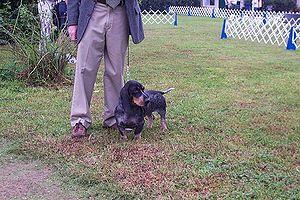
Le basset bleu de Gascogne est une race de chien de chasse originaire de France. C'est un chien courant de type basset, fortement charpenté, à la robe bleue ardoisé marquée de taches noires et feu. C'est à l'origine un chien de chasse, bien qu'il soit à présent utilisé plus fréquemment comme chien de compagnie.